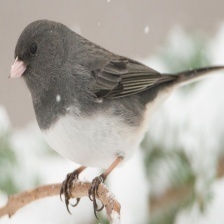
Species: DARK EYED JUNCO
Scientific name: JUNCO HYEMALIS